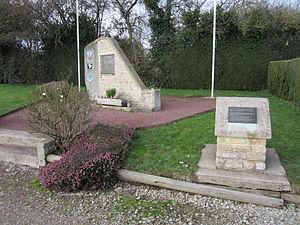
fr:Beuzeville-au-Plain
Thomas Meehan III est un officier de l'US Army. Engagé dans la 101ᵉ division aéroportée, il est affecté au 506ᵉ régiment d'infanterie parachutée et meurt prématurément en Normandie lors de l'opération Overlord.